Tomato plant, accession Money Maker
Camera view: tilt-top (135 deg); turntable rotation: 60 degrees
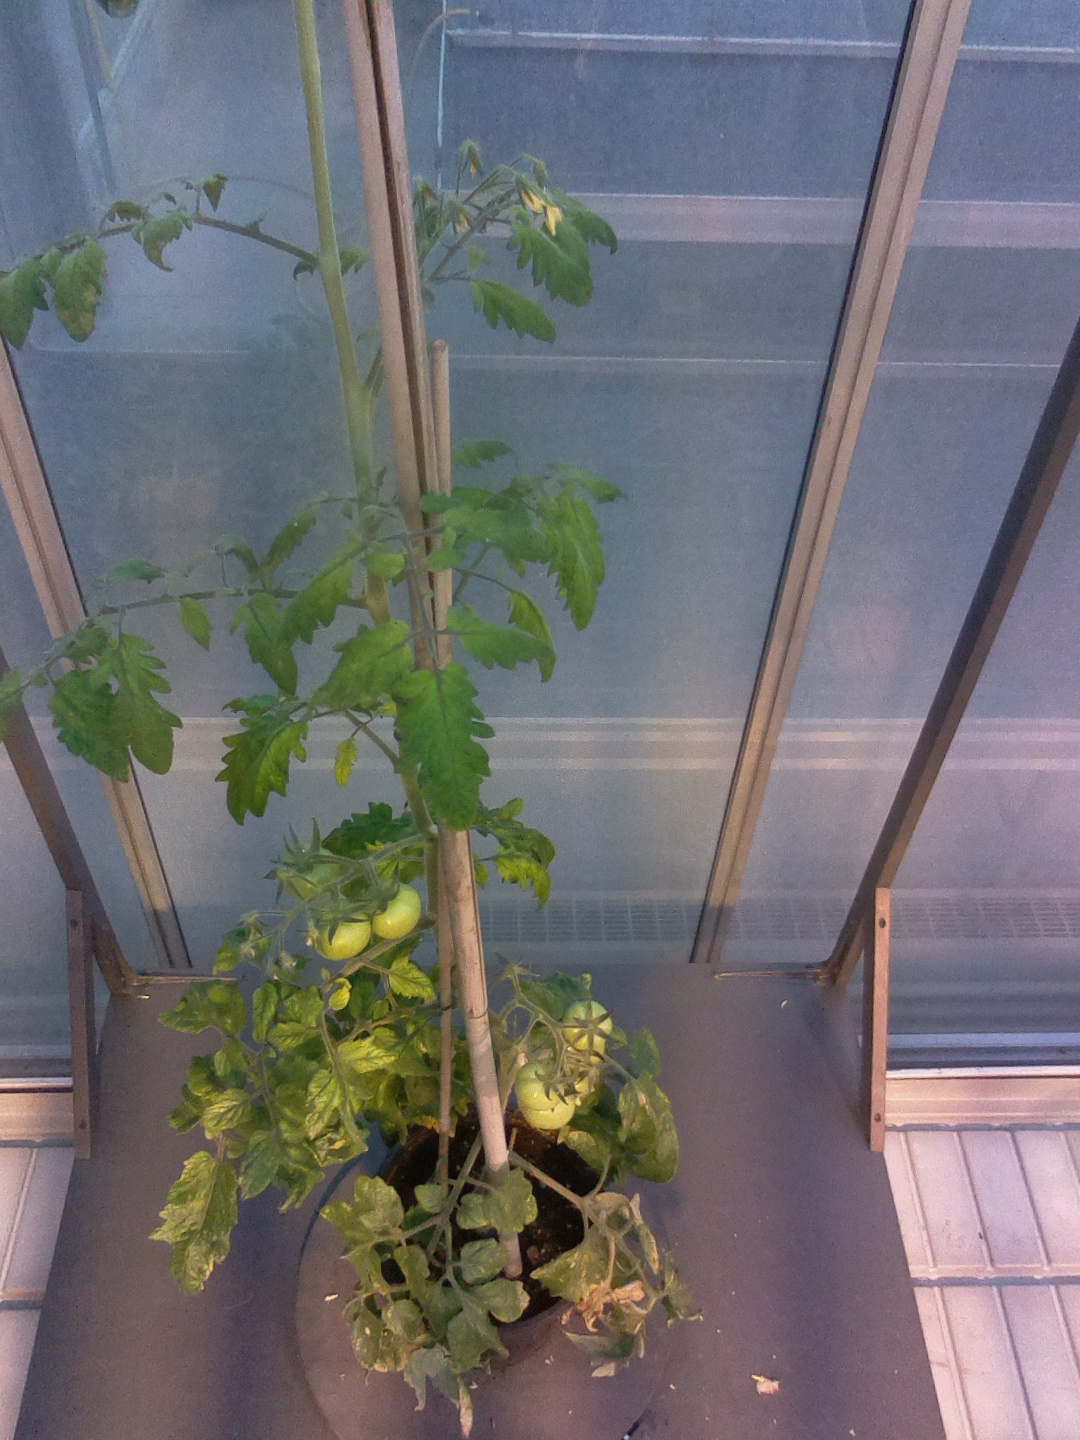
BBCH growth stage 75: 50%-60% of final fruit size